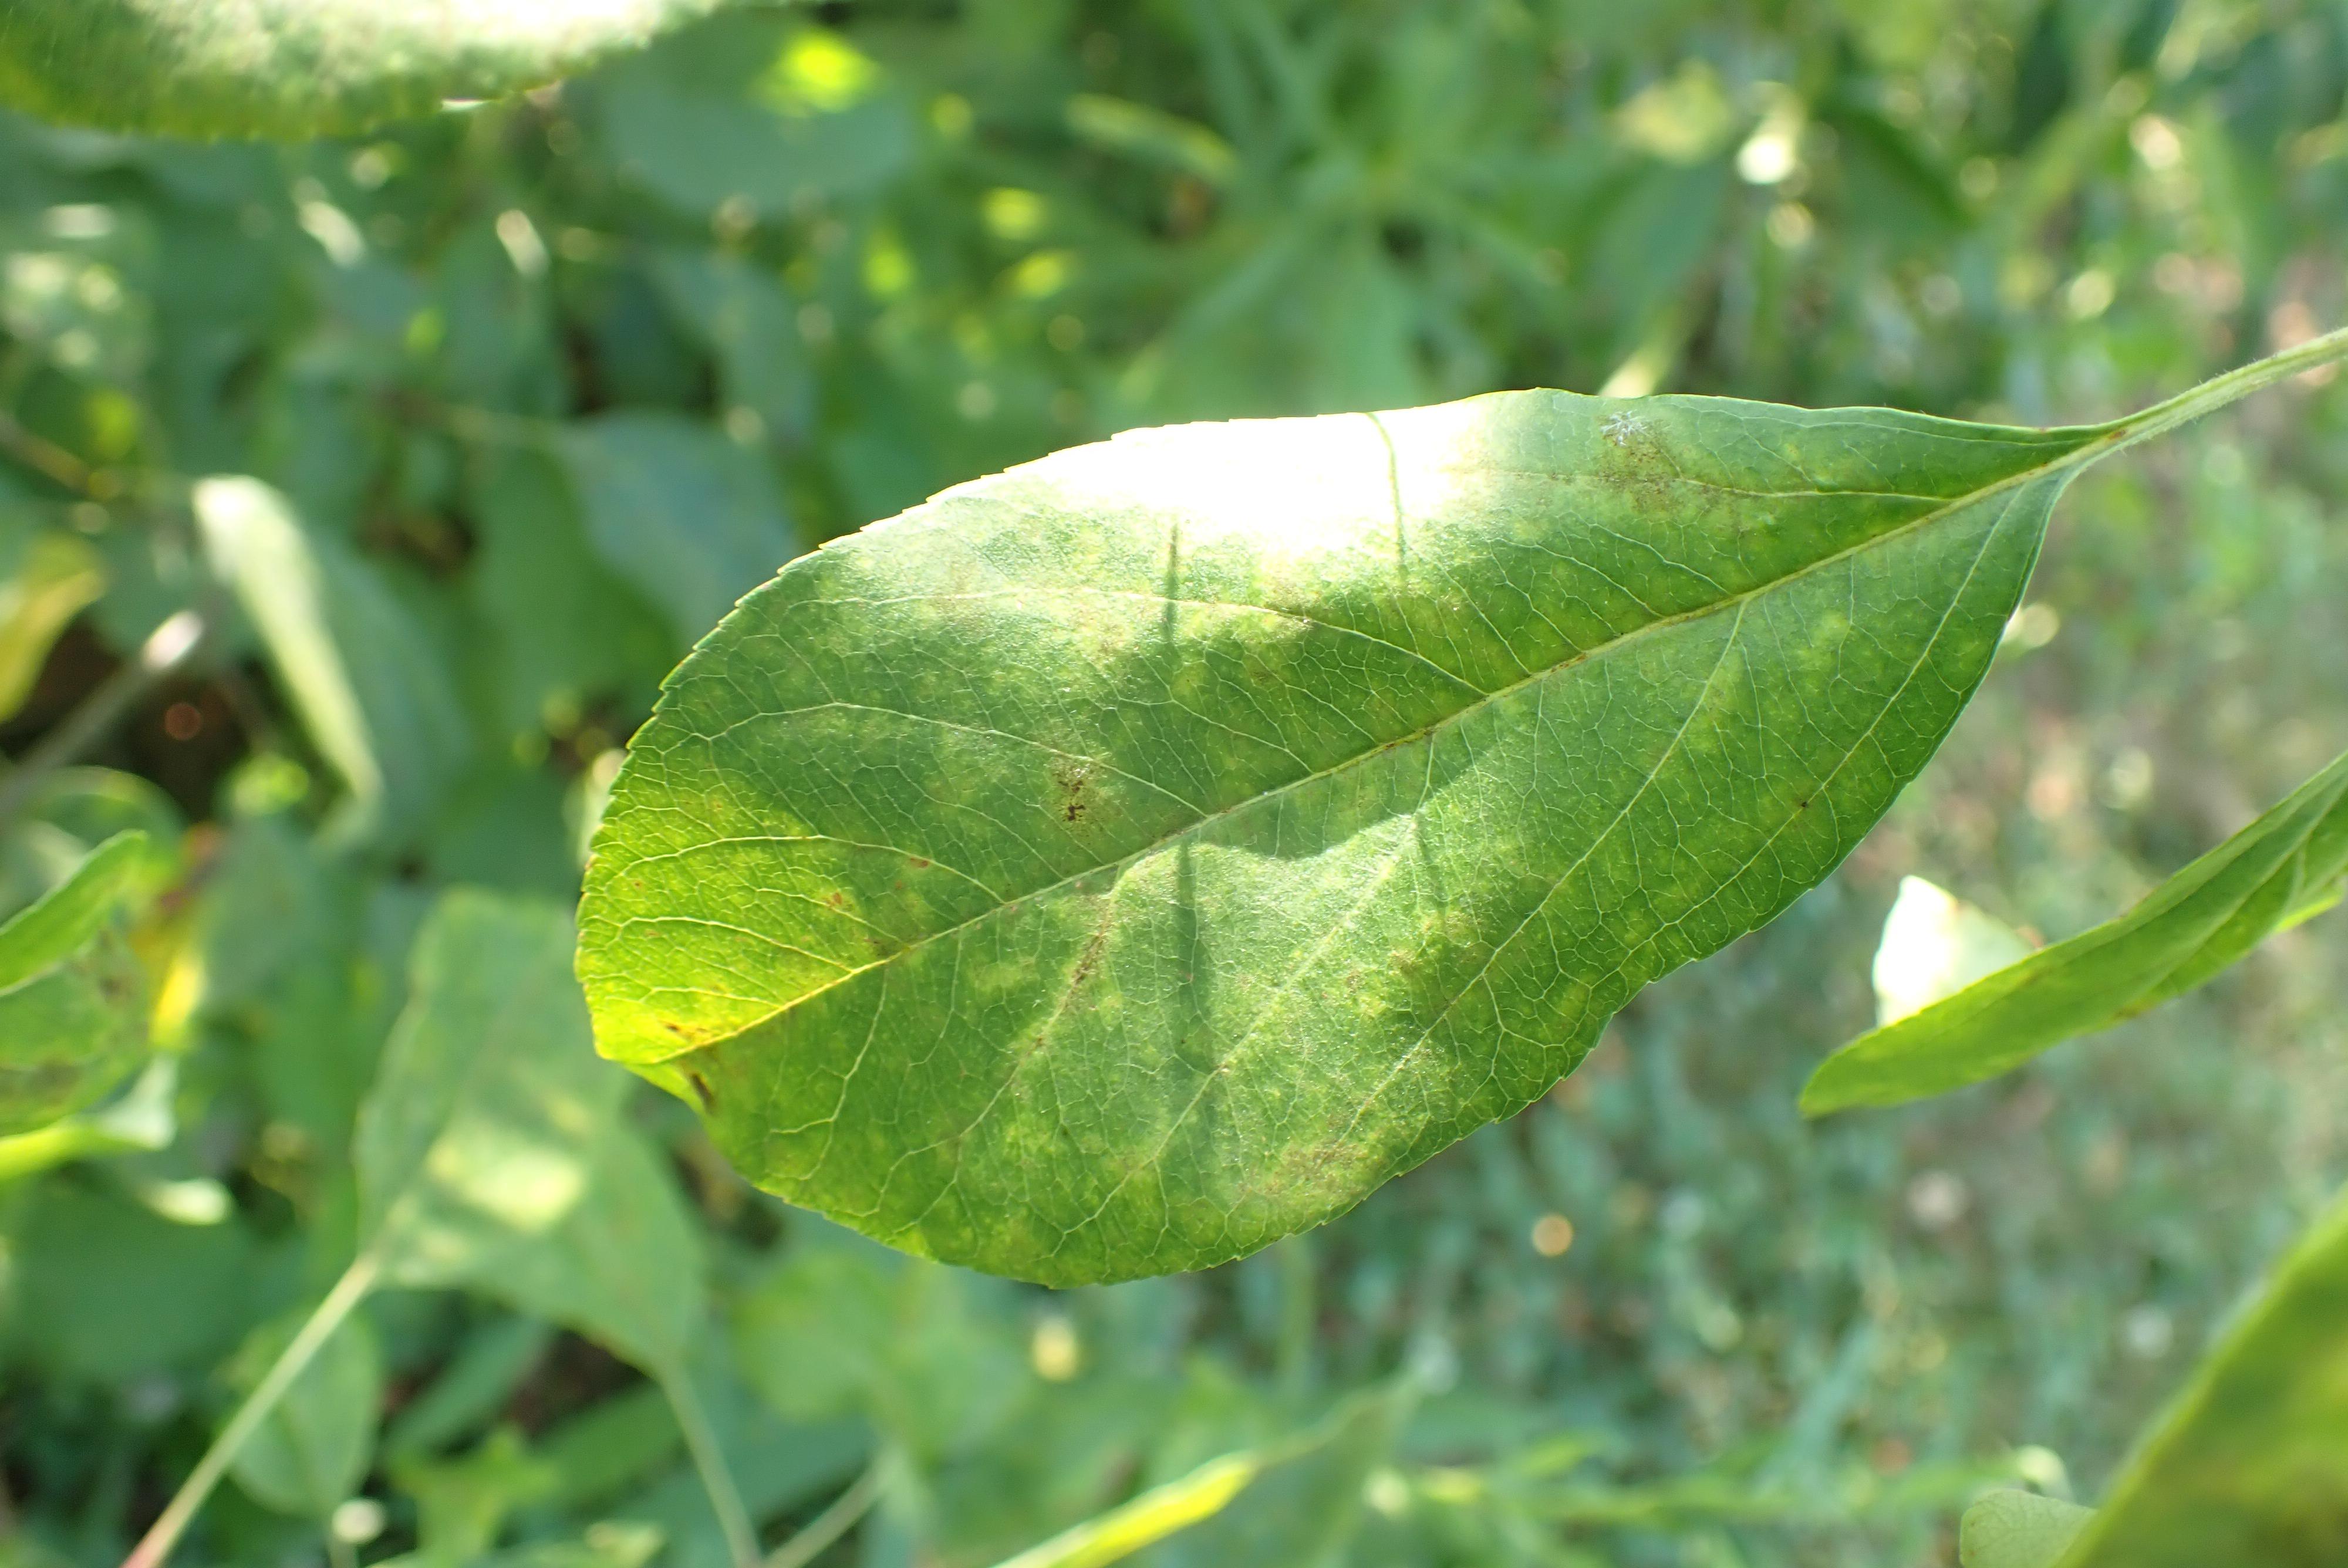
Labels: scab